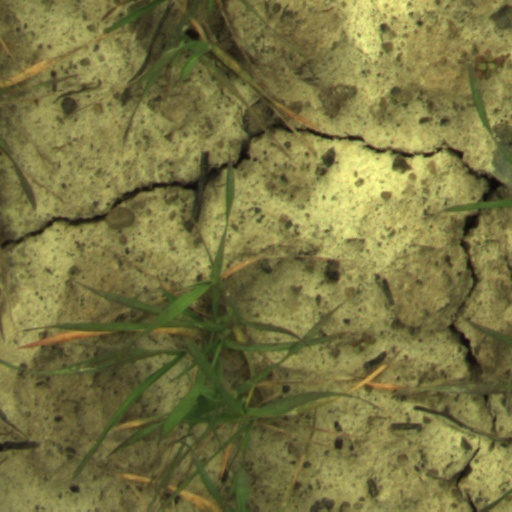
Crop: wheat